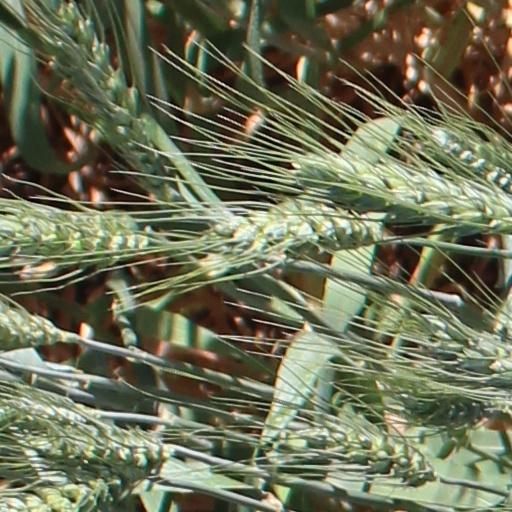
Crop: wheat